La Grenouillère (Monet)

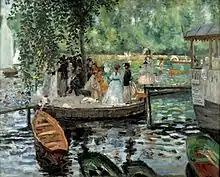
"La Grenouillère", Pierre-Auguste Renoir

The painting here and one in the London National Gallery ("Bathers at La Grenouillere", oil on canvas, 73 x 92 cm) are probably the sketches mentioned by Monet in his letter. A bigger size painting, now lost but formerly in the Arnhold collection in Berlin, may well have been the "tableau" that he dreamed of. The broad, constructive brushstrokes here are clearly those of a sketch. For his exhibition pictures Monet usually sought a more delicate and carefully calibrated surface at this time. An almost identical composition of the same subject by Renoir, "La Grenouillère", is in the Nationalmuseum, Stockholm. The two friends were undoubtedly working side by side.